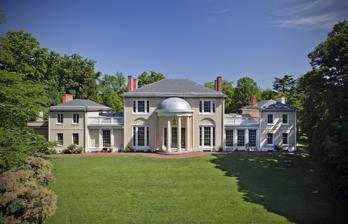
Building: Tudor Place
Country: United States of America
Year built: 1815
Historic house in Washington, D.C., United States United States historic place Tudor Place U.S. National Register of Historic Places U.S. National Historic Landmark D.C. Inventory of Historic Sites South façade. Location 1644 31st Street, NW Washington, D.C. Coordinates 38°54′38.91″N 77°3′48.02″W / 38.9108083°N 77.0633389°W / 38.9108083; -77.0633389 Area 5.5 acres Built 1815 Architect Dr. William Thornton Architectural style Federal NRHP reference No. 66000871 Significant dates Added to NRHP October 15, 1966 Designated NHL December 19, 1960 Designated DCIHS November 8, 1964 Tudor Place is a Federal-style mansion in Washington, D.C. that was originally the home of Thomas Peter and his wife, Martha Parke Custis Peter , a granddaughter of Martha Washington . The property, comprising one city block on the crest of Georgetown Heights , had an excellent view of the Potomac River . History The original tract of land occupied by Tudor Place was part of the "Rock of Dumbarton" (originally, "Dunbarton") tract in George Beall's second addition to Georgetown, an area also known as Georgetown Heights. In 1794, Beall's grandson, Thomas Beall, sold a portion of his land to Francis Lowndes, a merchant and importer from Bladensburg, Maryland. Lowndes owned the property for eleven years during which he constructed the two wings of the present historic house. Lowndes intended to complete the house but never did, instead selling the property to Martha and Thomas Peter. Martha and Thomas Peter contracted with Dr. William Thornton , who also designed the United States Capitol as well as The Octagon House , to design Tudor Place. From the two wings in existence, Thornton then provided the central structure and the joining elements to the wings - called hyphens, combined them with buff-colored stucco over brick. The "temple" porch and supporting columns provide a most striking addition to the front. The garden and the collections are as rich and interesting as the home itself. A focal point is the collection of numerous objects that belonged to George and Martha Washington, making Tudor Place the largest public depository of objects belonging to the first Presidential family outside of Mount Vernon.The decorations included four chair-cushions embroidered by Martha Washington in 1801 "executed upon coarse canvas in a design of shells, done in brown and yellow wools, the highlights being flecked in gold-colored silk" as well as a decorative cover for a bed whose trimmings also were embroidered by Martha Washington. As a historic site that bears the scars of slavery, Tudor Place seeks to look this injustice in the eye. From Martha Washington's will, Martha Parke Custis Peter inherited 90 enslaved people. Enslaved workers and domestic servants worked and lived on site. On September 28, 1811, Martha Peter's mother, Eleanor Calvert , age 56, a prominent member of the Calvert family of Maryland, Martha Washington's daughter-in-law, and George Washington's stepdaughter-in-law, died at Tudor Place. Martha Peter noted in a February 15, 1812 letter to a friend, Eliza Susan Quincy (1798–1884), how important it was to Martha that she was able to spend the last fortnight of her mother's life with her mother at Tudor Place to render attentions that could not be paid elsewhere. In March 1813, after resigning his seat in the United States Congress , U.S. educator and political figure Josiah Quincy III and his wife, Eliza Susan Quincy, visited the Peters at Tudor Place. While there, Mrs. Peter gave Josiah General Washington's silver gorget with the ribbon attached to it. Washington's gorget, prominently featured in Charles Willson Peale 's 1772 portrait of Colonel George Washington, was a metal collar designed to protect the throat of the wearer and Mrs. Peter had received the gorget at the division of her grandfather's estate. Quincy gave the gorget to the Washington Benevolent Society of Boston in Mrs. Peter's name on April 13, 1813. On December 18, 1815, and on January 12, 1816, former United States Secretary of State Timothy Pickering visited the Peters at Tudor Place. Thomas and Martha Peter raised eight children in Tudor Place, and hosted the Marquis de Lafayette during his 1824 tour of the United States. When the third child and eldest son, John Parke Custis Peter, came of age, his father conveyed a farm around Seneca, Maryland . John P.C. Peter built a small replica of Tudor Place from 1828 to 1830 called Montevideo. The farm also included the redstone Seneca Quarry , whose stone Peter would bid on and win the Smithsonian Institution Building project in 1847. Following the death of Martha Peter in 1854, daughter Britannia Peter Kennon became the next owner of the home. She was the widow of Commodore Beverley Kennon I (1793–1844). following their marriage ceremony in the house. In about 1869, Robert E. Lee , the former commanding general of the Confederate army in the 1861–1865 American Civil War , paid his last visit to the District of Columbia at Tudor Place before his death on October 12, 1870. By 1874, Tudor Place was occupied by Thos. Beverley Kennon (1830–1890), a grandson of Thomas Peter, a former U.S. Civil War captain with the Confederate Secret Service , and a post U.S. Civil War soldier under the Khedive of Egypt . [ unreliable source ] In 1890, the year that Beverley Kennon died and at a time when Brittania W. Kennon was the oldest living descendant of Mrs. Washington, The Century Illustrated Monthly Magazine published an extensive article that detailed the collection of Martha Washington's relics that were maintained inside Tudor Place. It was declared a National Historic Landmark in 1960. Tudor Place is located at 1644 31st Street, N.W. and is open to the public. Library of Congress 1999 Historic American Buildings Survey No. DC 171 Architectural Drawing of the South Elevation of Tudor Place at 1:48 scale. Library of Congress 1999 Historic American Buildings Survey No. DC 171 Architectural Drawing of the Ground floor plan of Tudor Place at 1:48 scale. Library of Congress 1999 Historic American Buildings Survey No. DC 171 Architectural Drawing of the garden plan and tree schedule at 1:300 scale. This elevation of the Temple Portico of Tudor Place is from a laser scan project conducted by nonprofit CyArk . The circular Temple Portico that extends into the space of the Saloon is a prominent architectural feature of the house. Image of Tudor Place from the South, point cloud data from a Laser scan project conducted by nonprofit CyArk . Cutaway image of Tudor Place central interior, point cloud data from a Laser scan project conducted by nonprofit CyArk . Pre-1874 engraving of Tudor Place. A 1772 portrait of Colonel George Washington by Charles Willson Peale shows Washington's gorget , given to Josiah Quincy III in March 1813 by Martha Parke Custis Peter at Tudor Place. North façade. Carriage House. See also Architecture of Washington, D.C. References